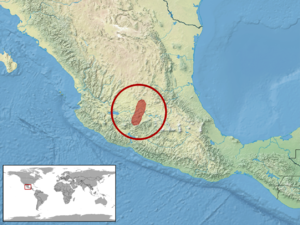
Plestiodon dugesii est une espèce de sauriens de la famille des Scincidae.